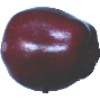
Label: Apple Red Delicious 1